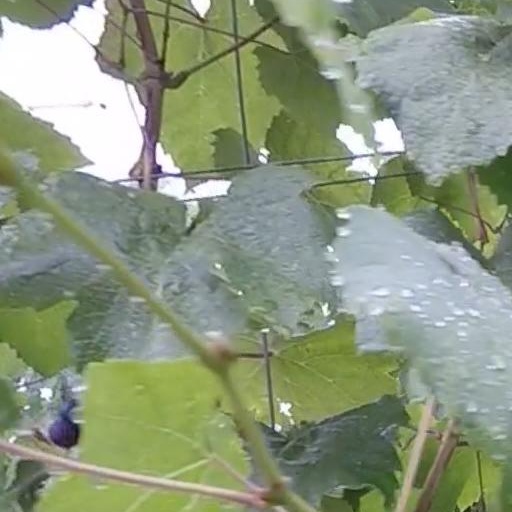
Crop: grape